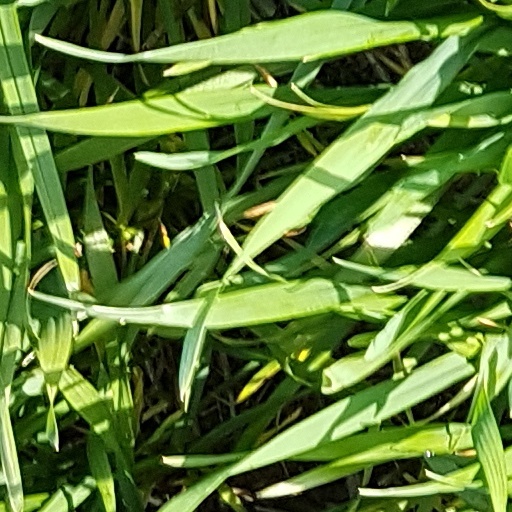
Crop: wheat